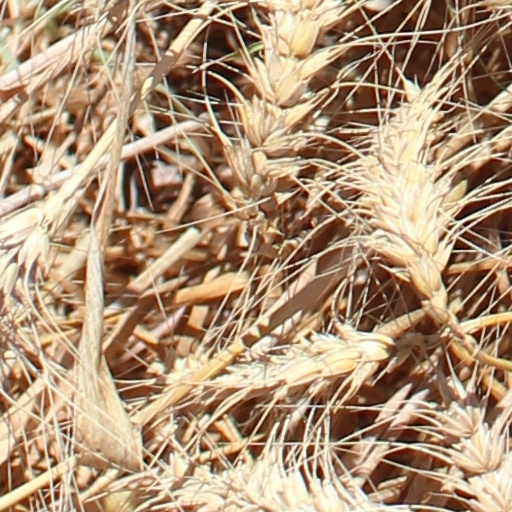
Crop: wheat